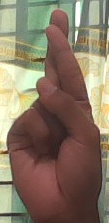
ASL sign: R